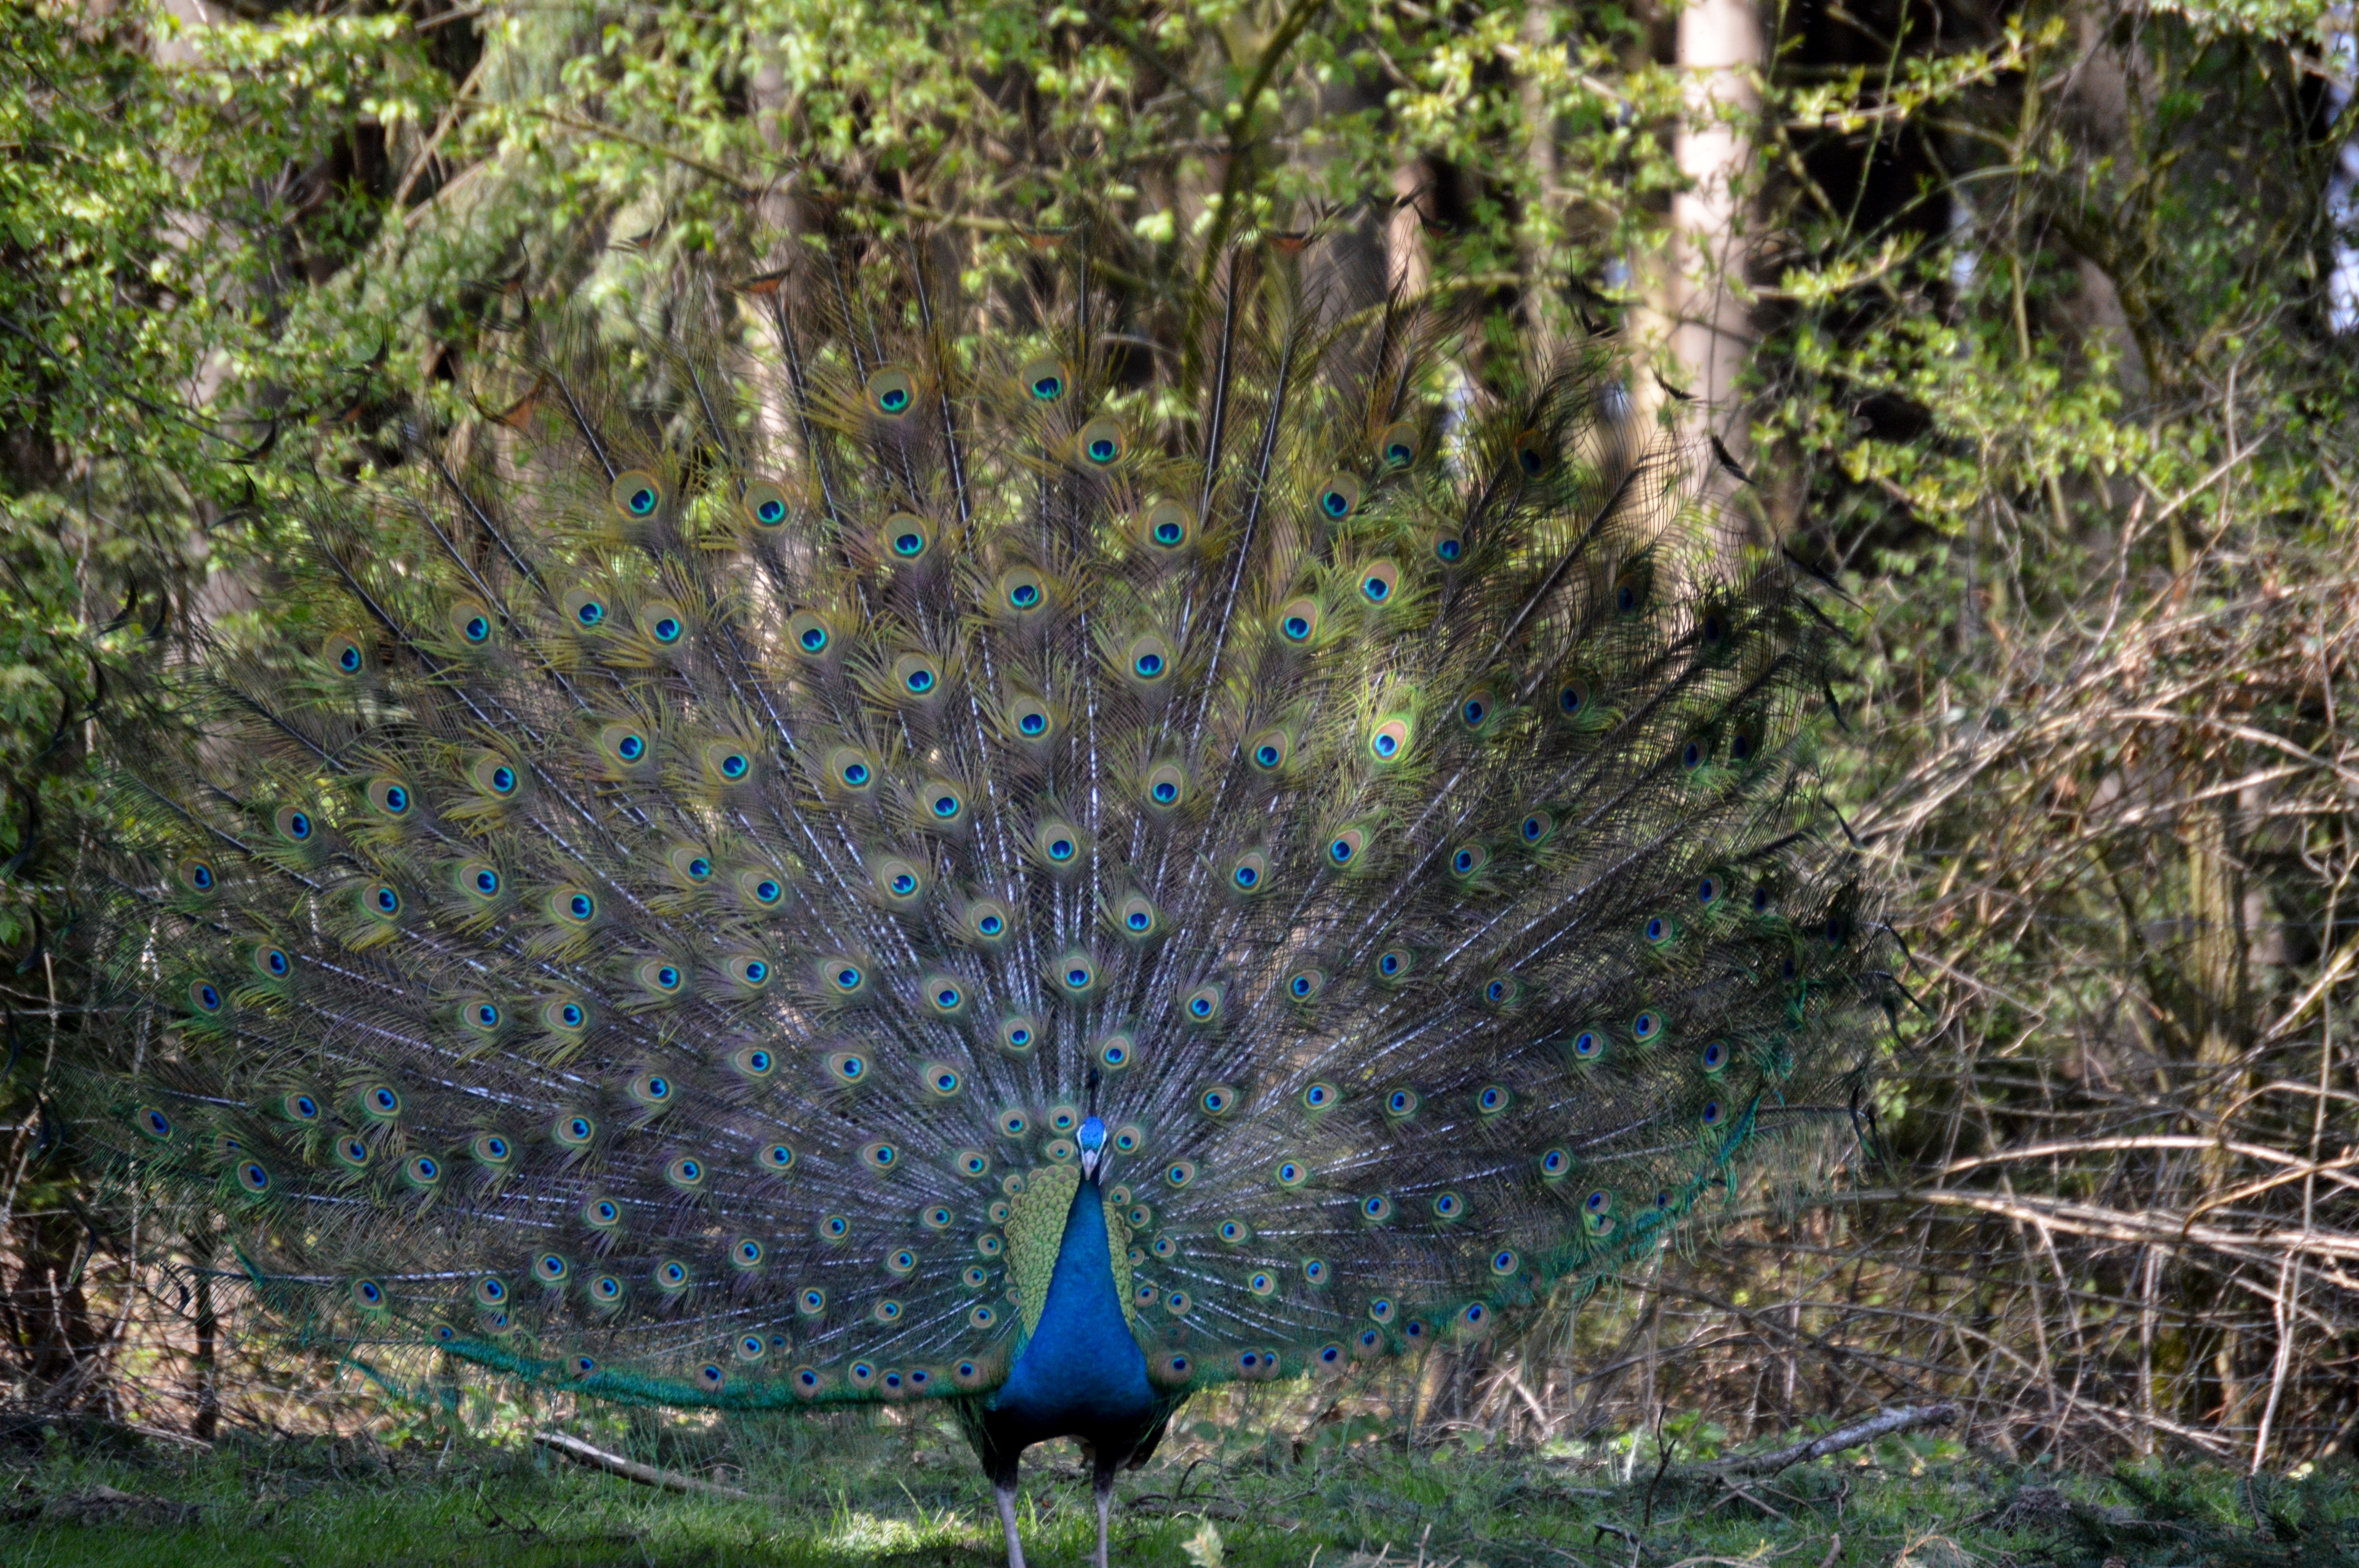
bird, animal, wildlife, colorful, feather, fauna, peacock, plumage, galliformes, woodland, peafowl, ecosystem, peacock feathers, phasianidae